Rhein-Main Air Base

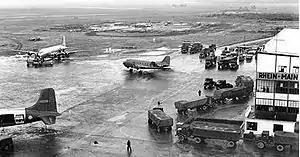
At Rhein-Main Air Base, military and civilian supplies from Giessen Quartermaster Depot arrive in trucks of the 67th Transportation Company for transfer to waiting aircraft during the Berlin Airlift.

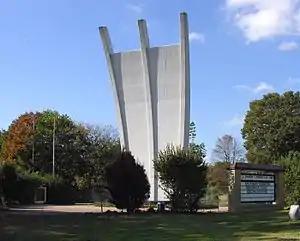
Berlin Airlift Memorial (built in 1985).

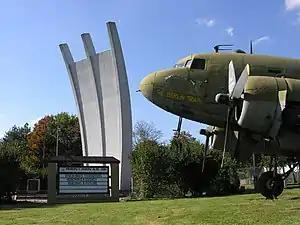
Memorial with a Douglas C-47 Skytrain (USAF) nearby.

The ongoing dispute over Berlin strained relations between the Soviet Union and the Western Allies (United States, United Kingdom, France). On 24 June 1948, the Soviet Union blocked access to the three Western-held sectors of Berlin, which lay deep within the Soviet-controlled zone of Germany, by cutting off all rail and road routes going through Soviet-controlled territory.